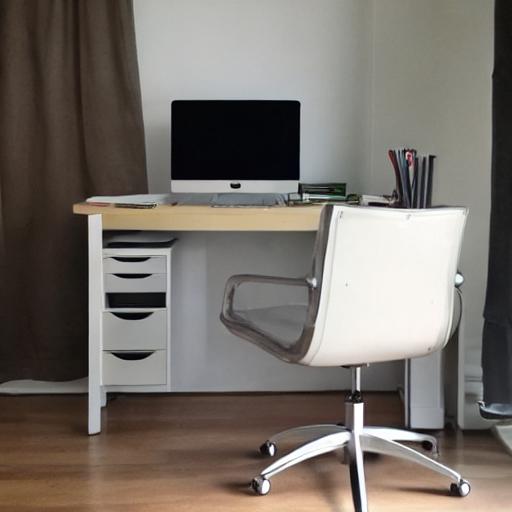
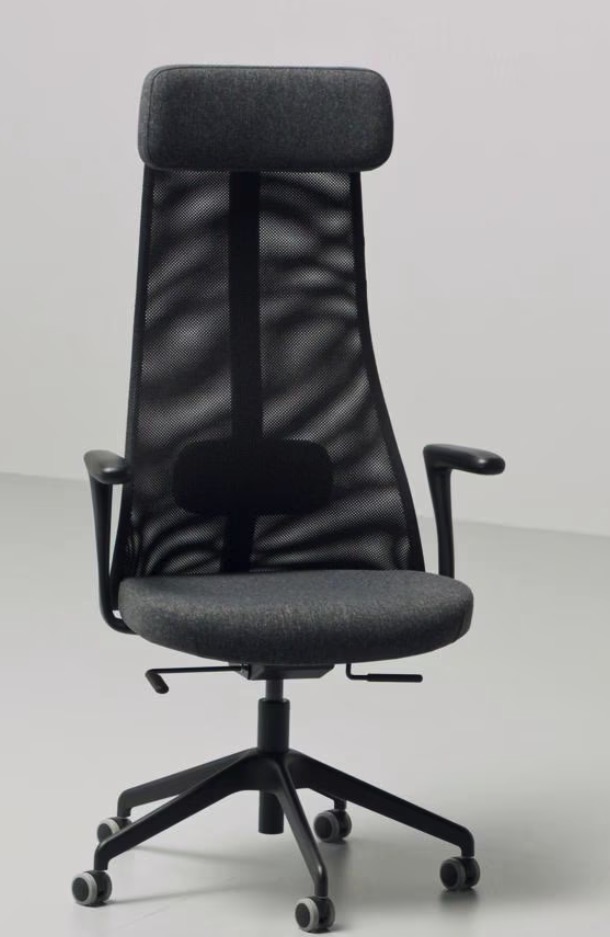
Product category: items_chair
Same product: no